Chrysanthemum Throne

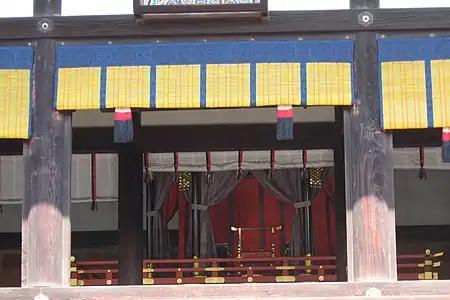
The "Takamikura" throne is kept in the Kyoto Imperial Palace.

The actual throne is located in the Kyoto Imperial Palace. It is the oldest surviving throne used by the monarchy. The current model was built for the enthronement ceremony of Emperor Taisho in 1912. It sits on an octagonal dais, above the floor. It is separated from the rest of the room by a curtain. The sliding door that hides the Emperor from view is called the , and has an image of 32 celestial saints painted upon it, which became one of the primary models for all of Heian period painting. The throne is used mainly for the enthronement ceremony, along with the twin throne .